Khoshut Khanate

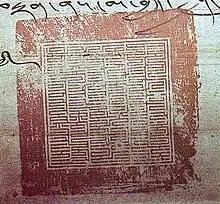
Seal of Lha-bzang Khan, the last Khoshut King of Tibet.

He summoned the Oirats to conquer Tibet completely, initiating a mass migration of 100,000 Oirat households to Kokonor. This created the Khoshut Khanate. In the winter of 1640-1641, Güshi crushed the king of Beri, Donyo Dorje, and then the ruler of Tsangpa, Karma Tenkyong, in 1642. With the taking of Shigatse in 1642, Güshi had brought all of Tibet under the control of the Gelug school of Tibetan Buddhism and he was celebrated as the reincarnation of Padmasambhava, an 8th-century Indian Buddhist who built the first Buddhist monastery in Tibet. Among those involved in the campaign was Kharkhul's son, Erdeni Batur, who was granted the title of "Khong Tayiji". He married the khan's daughter Amin Dara, and was sent back to establish the Dzungar Khanate on the upper Emil River south of the Tarbagatai Mountains. On 13 April 1642, the 5th Dalai Lama proclaimed Güshi the khan of Tibet. In Beijing, he was called the "khan of the Tibetans."